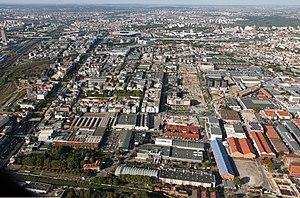
La Plaine Saint-Denis est un quartier de la Seine-Saint-Denis partagé entre trois communes : Saint-Denis, Aubervilliers, et Saint-Ouen-sur-Seine.
La ligne B du RER d'Île-de-France, plus souvent simplement nommée RER B, est une ligne du réseau express régional d'Île-de-France qui traverse l'agglomération parisienne selon un axe nord-est / sud-ouest, avec deux embranchements. Elle relie Aéroport Charles-de-Gaulle 2 TGV et Mitry - Claye au nord-est à Robinson et à Saint-Rémy-lès-Chevreuse au sud, en passant par le cœur de Paris. À l'origine se trouvait la ligne de Sceaux, inaugurée au milieu du XIXᵉ siècle et qui par prolongements successifs, reliait la gare du Luxembourg à Saint-Rémy-lès-Chevreuse.
L'établissement public territorial Plaine Commune est une structure intercommunale française, créée le 1ᵉʳ janvier 2016 dans le cadre de la mise en place de la métropole du Grand Paris et située dans le département de la Seine-Saint-Denis en région Île-de-France. L'EPT succède à une communauté d'agglomération éponyme créée en 2001 et qui avait le même territoire et comprend neuf communes : Aubervilliers, La Courneuve, Épinay-sur-Seine, L'Île-Saint-Denis, Pierrefitte-sur-Seine, Saint-Denis, Saint-Ouen-sur-Seine, Stains et Villetaneuse.